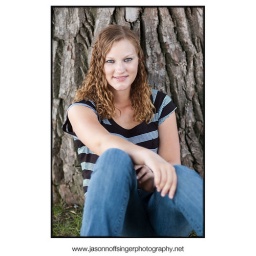
Senior portrait of a young woman sitting in front of a tree